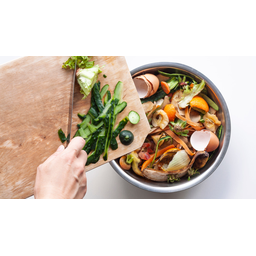
Label: trash